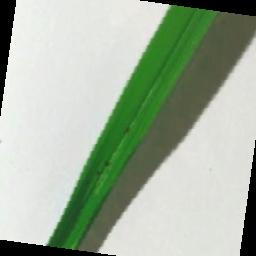
Label: Rice___Brown_Spot